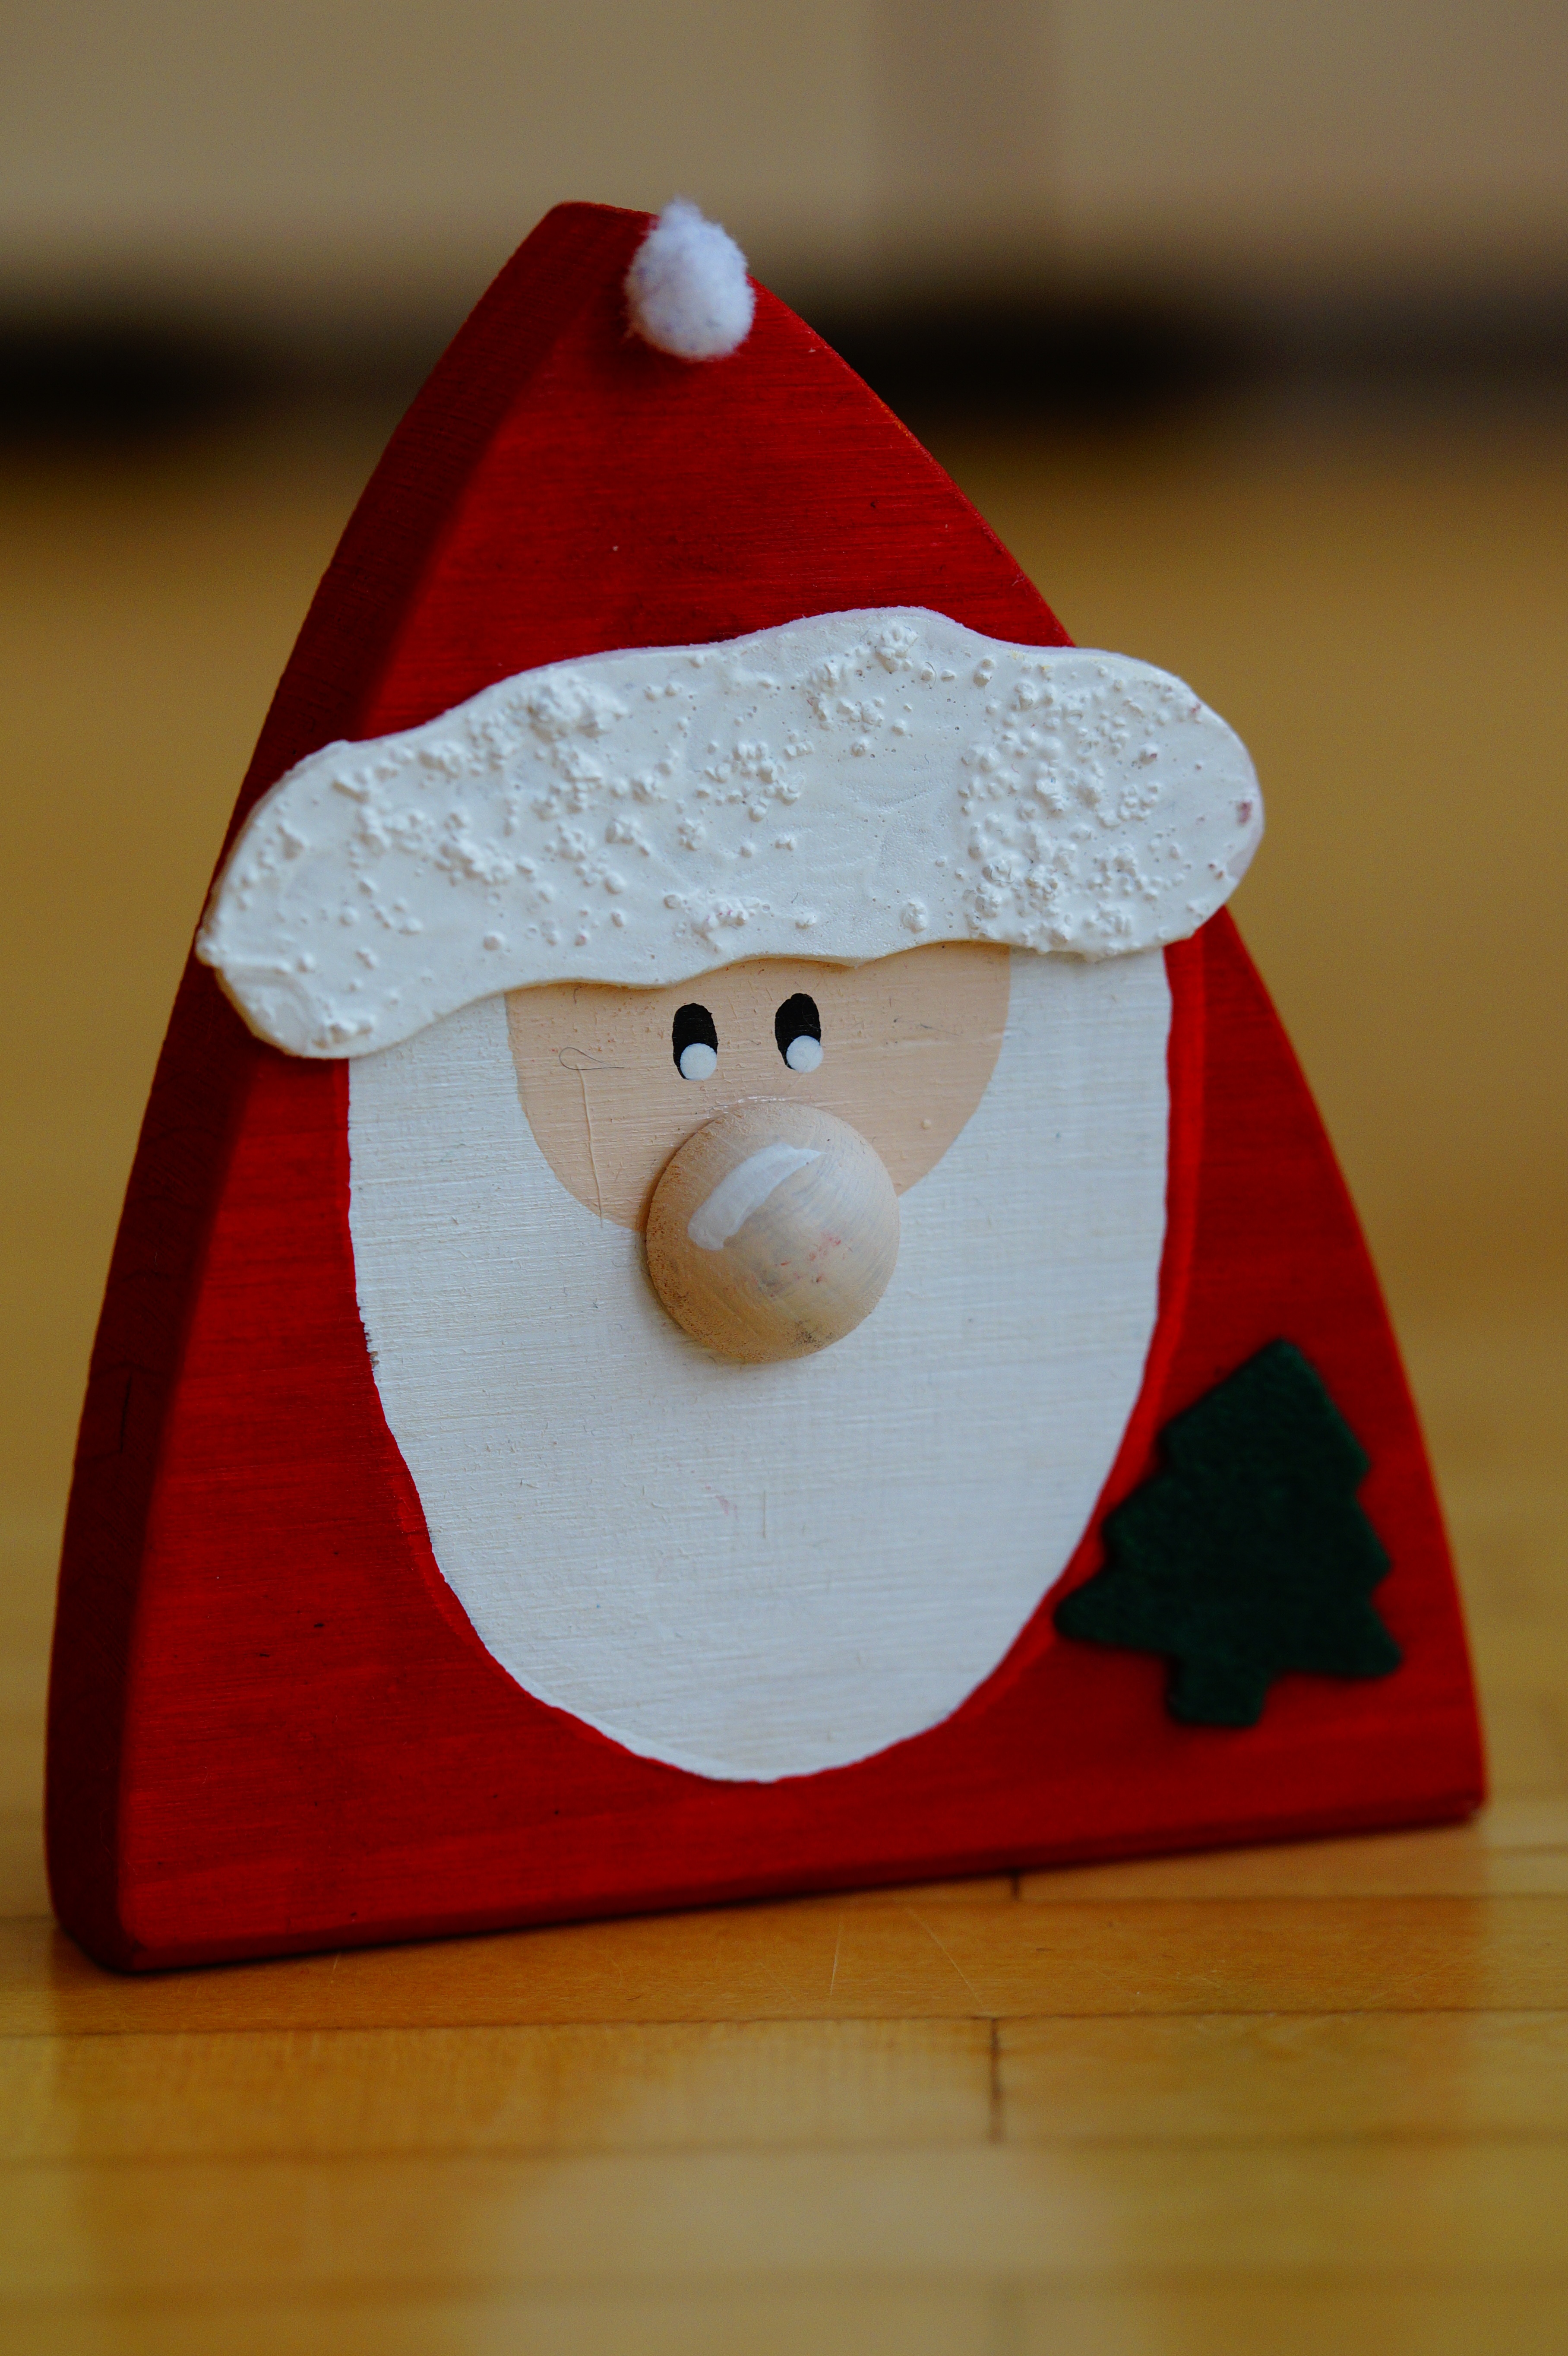
wood, decoration, red, christmas, homemade, fabric, advent, christmas decoration, christmas time, children, bart, figure, snowman, santa claus, holzfigur, tinkered, nicholas, handicraft, imp, do it yourself, fictional character, itself made